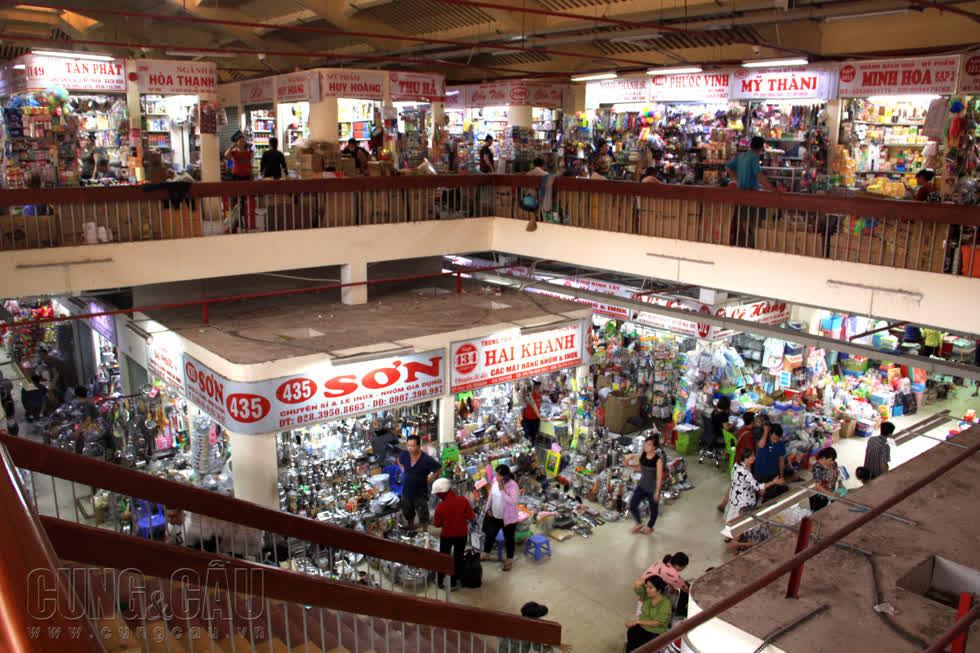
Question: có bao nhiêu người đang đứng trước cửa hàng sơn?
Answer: có ba người đang đứng trước cửa hàng sơn